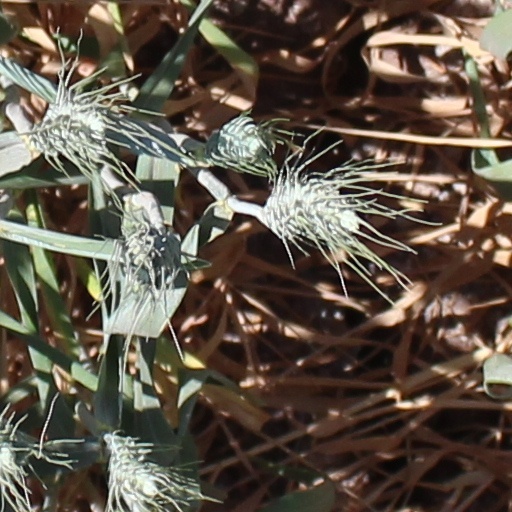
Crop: wheat